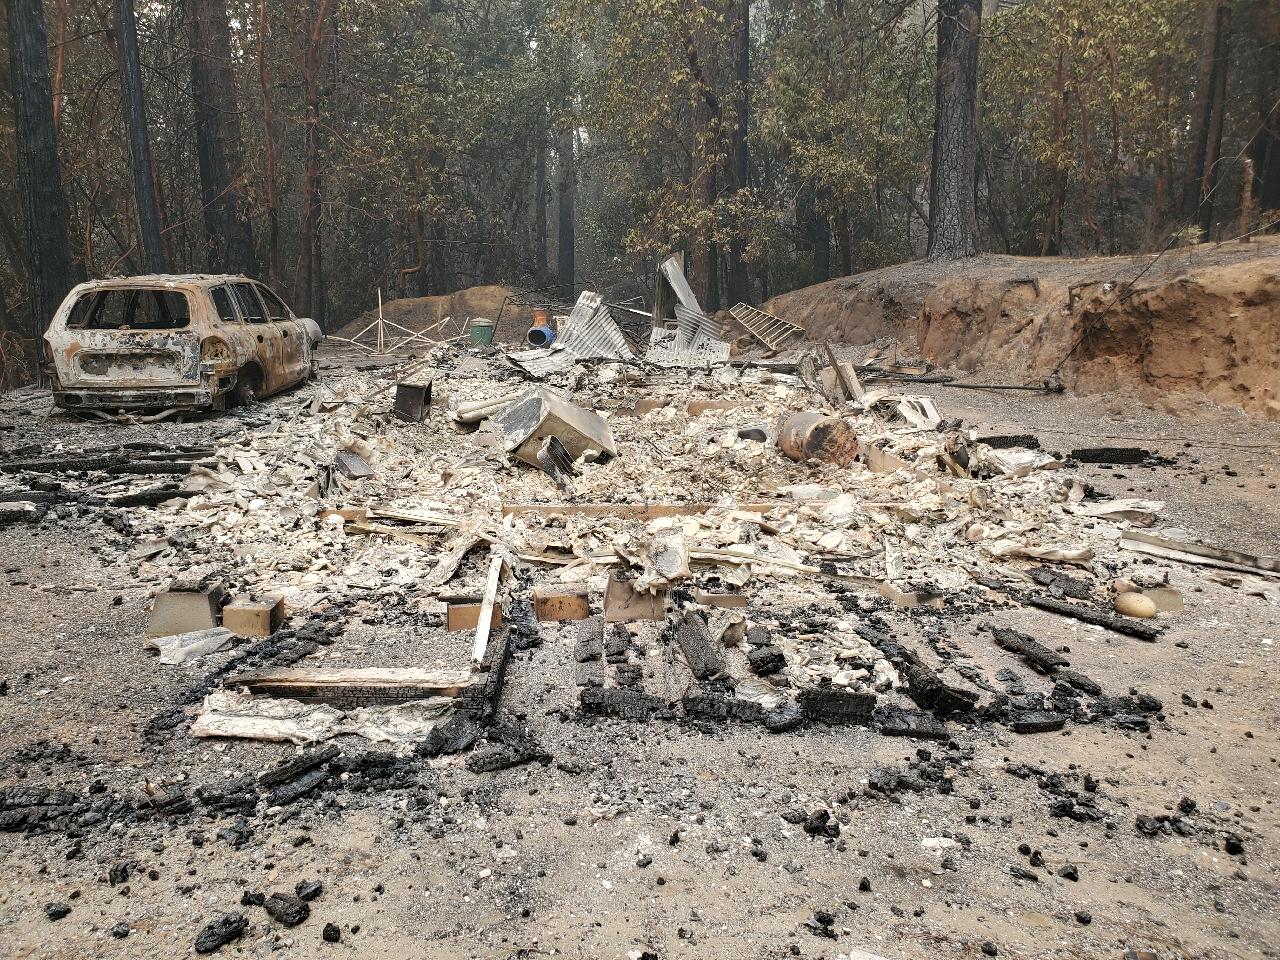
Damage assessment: destroyed